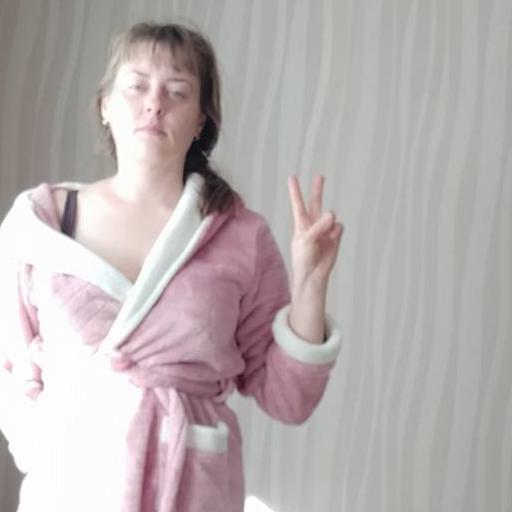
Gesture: peace